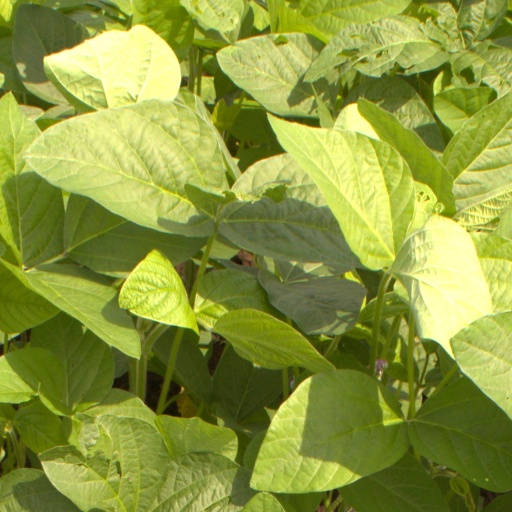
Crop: soybean